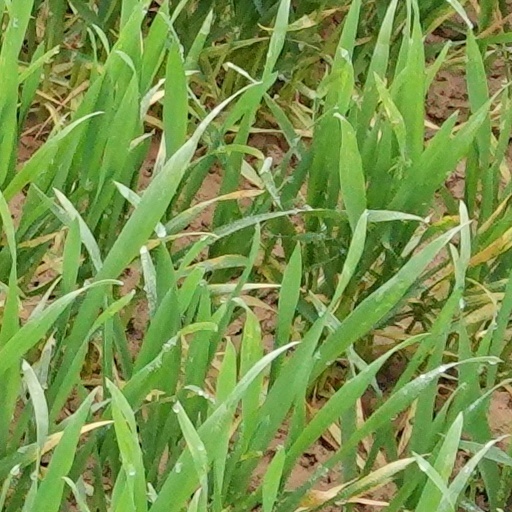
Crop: wheat